Human nature

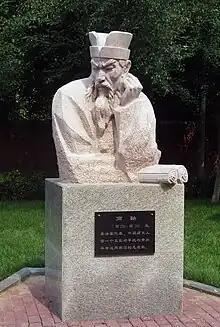
Statue of Shang Yang, a prominent Legalist scholar and statesman

Legalism is based on a distrust of human nature. Adherents to this philosophy do not concern themselves with whether human goodness or badness is inborn, and whether human beings possess the fundamental qualities associated with that nature.